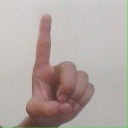
अक्षर: ड